Velorex

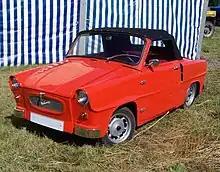
Four-wheeled Velorex convertible

In 1963, production of the newly designed "Model 16" started (fitted with either ČZ 175 or Jawa 350 type 572 engines); and the model was modernized again in 1968. In 1971, production of three-wheeled cars stopped, and the company switched to production of a four-wheeler, the "Model 435-0", which featured the Jawa 350 type 572 - 04 engine. Problems in design and manufacturing, as well as the inability to compete with higher-category cars (including the cheap Trabants), made the four-wheeler a commercial failure, and its production was stopped in 1973. Plans to produce a small car similar to Fiat 500 or a rickshaw-like truck did not materialize.